Answer in natural language. Estimate the real world distances between objects in the image. Which object is closer to Doorway, blue colour stool or blue translucent garbage bag? Choose between the following options: blue colour stool or blue translucent garbage bag
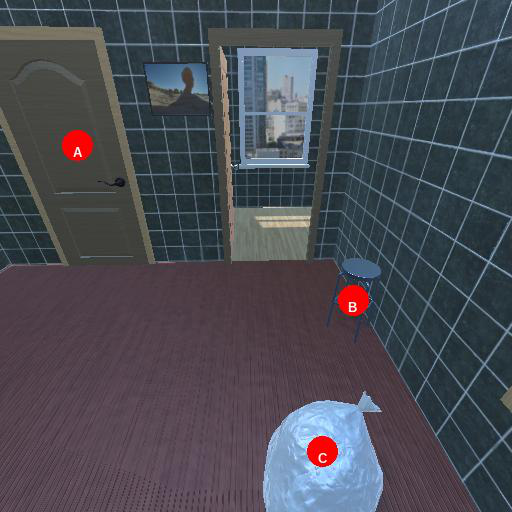
<answer>blue colour stool</answer>